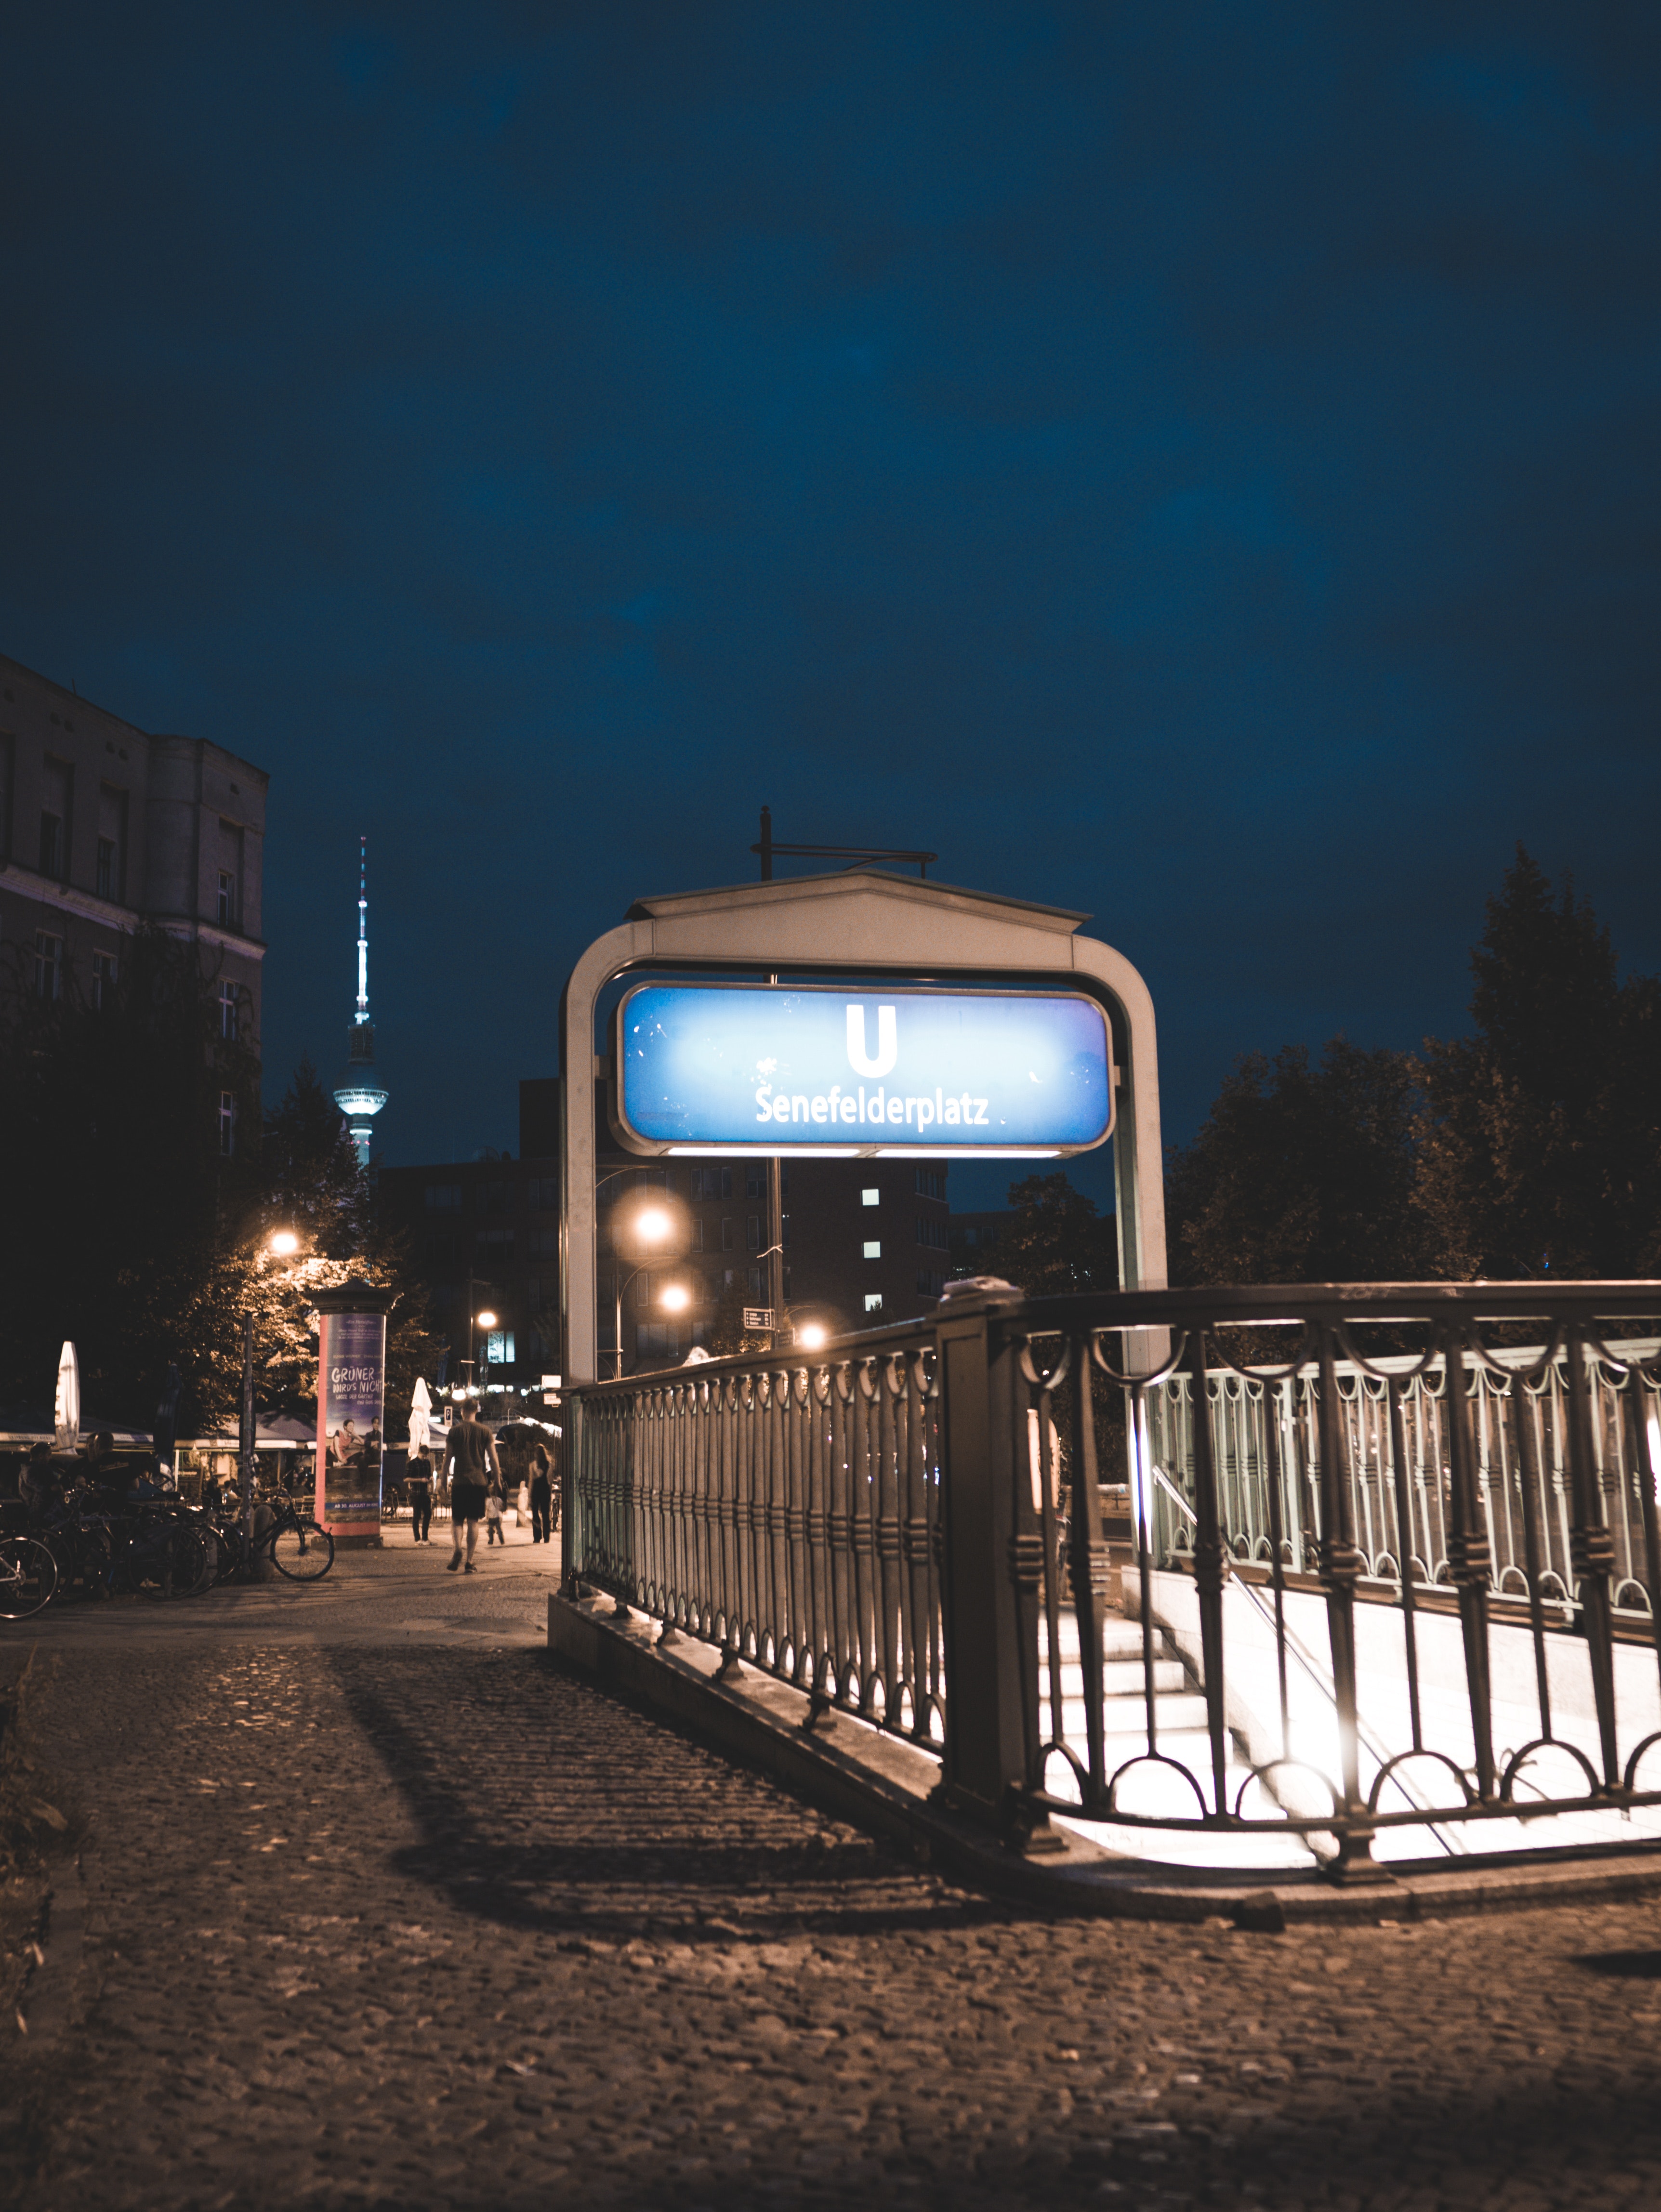
transport, night, sky, mode of transport, urban area, architecture, metropolitan area, winter, vehicle, public transport, city, evening, street light, electricity